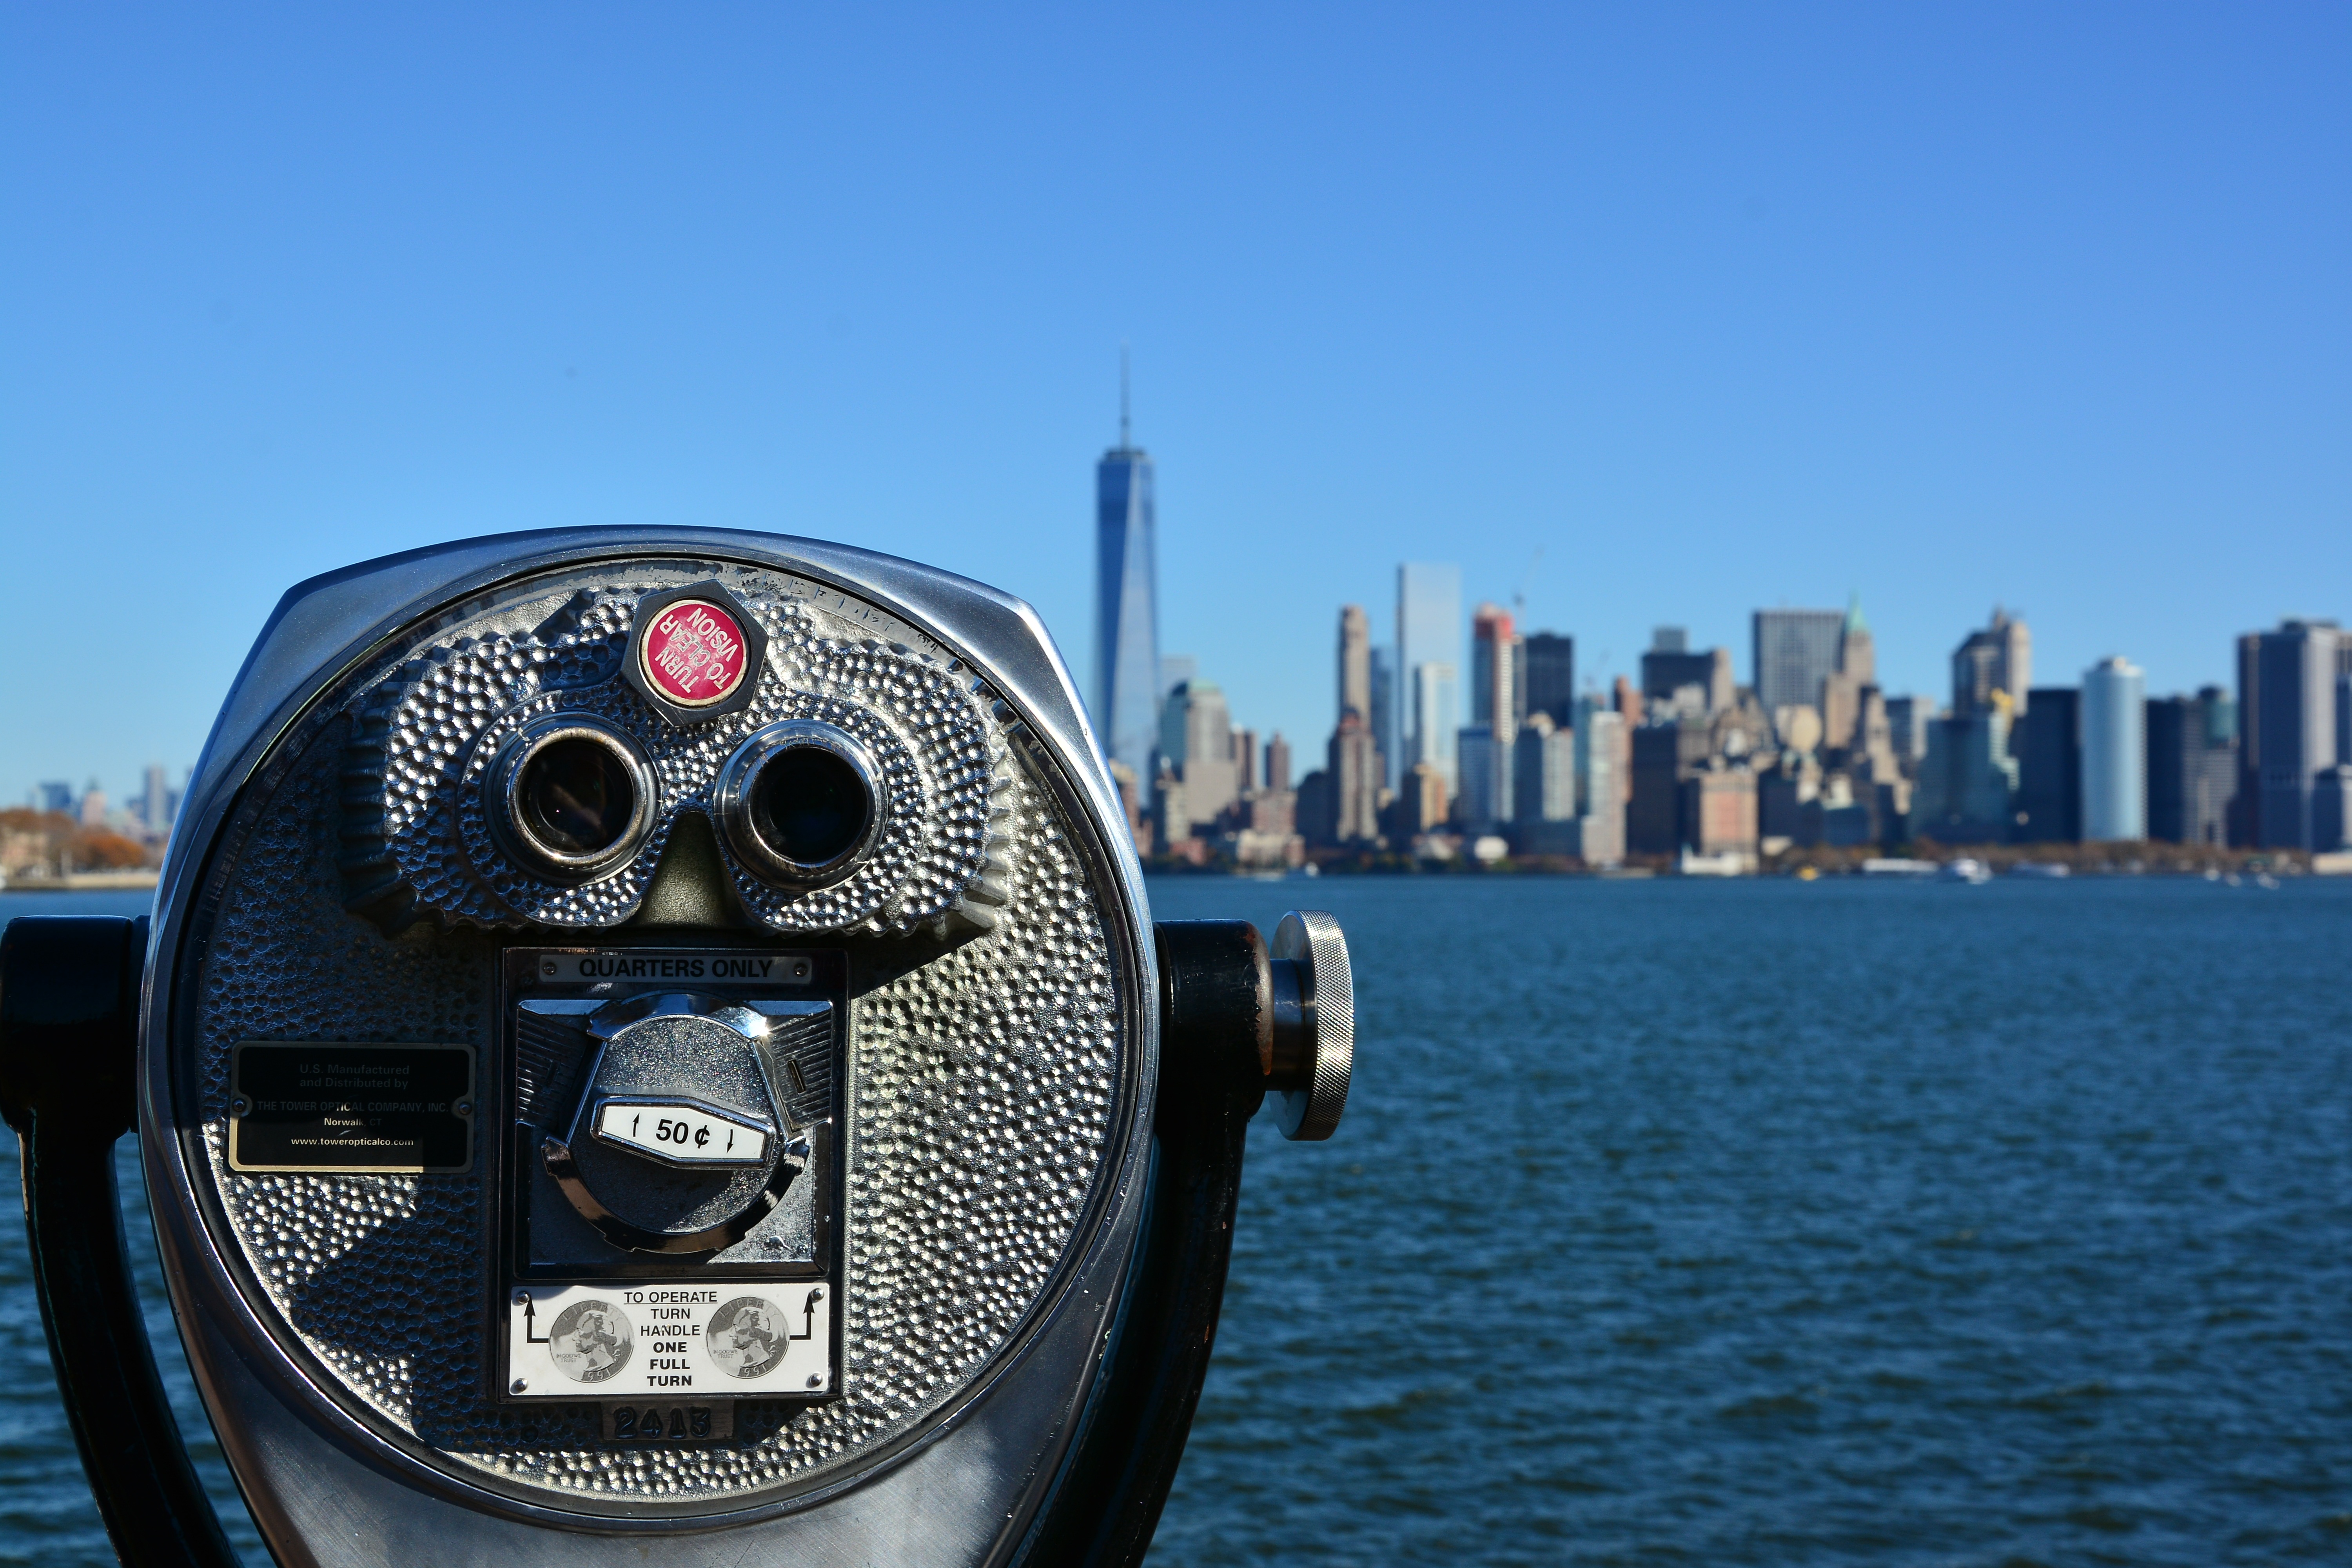
boat, skyline, wheel, city, skyscraper, urban, new york, vehicle, buildings, views